History of the French Foreign Legion

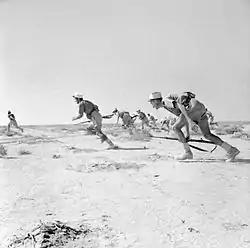
Free French Foreign Legionnaires rush an enemy strong point during the Battle of Bir Hakeim in June 1942.

In World War I the Foreign Legion fought in many critical battles of the war, including the Battle of Verdun. The Foreign Legion was highly decorated for its efforts in the war. Many young Americans like Fred Zinn volunteered for the Legion when the war broke out in 1914.